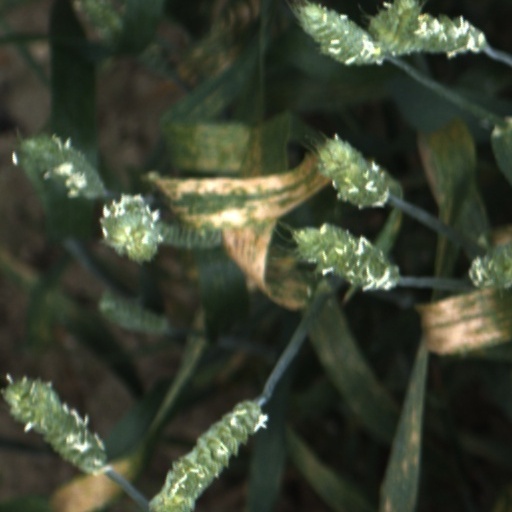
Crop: wheat